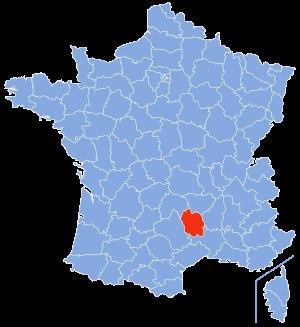
Cet article recense les sites naturels protégés du département de la Lozère, en France.
La liste des cavités naturelles les plus longues de la Lozère recense, sous forme de tableaux, les cavités souterraines naturelles connues dans ce département français, dont le développement est supérieur ou égal à mille mètres.
La liste des cavités naturelles les plus profondes de la Lozère recense, sous forme de tableaux, les cavités souterraines naturelles connues dans ce département français, dont le dénivelé est supérieur ou égal à cent mètres.